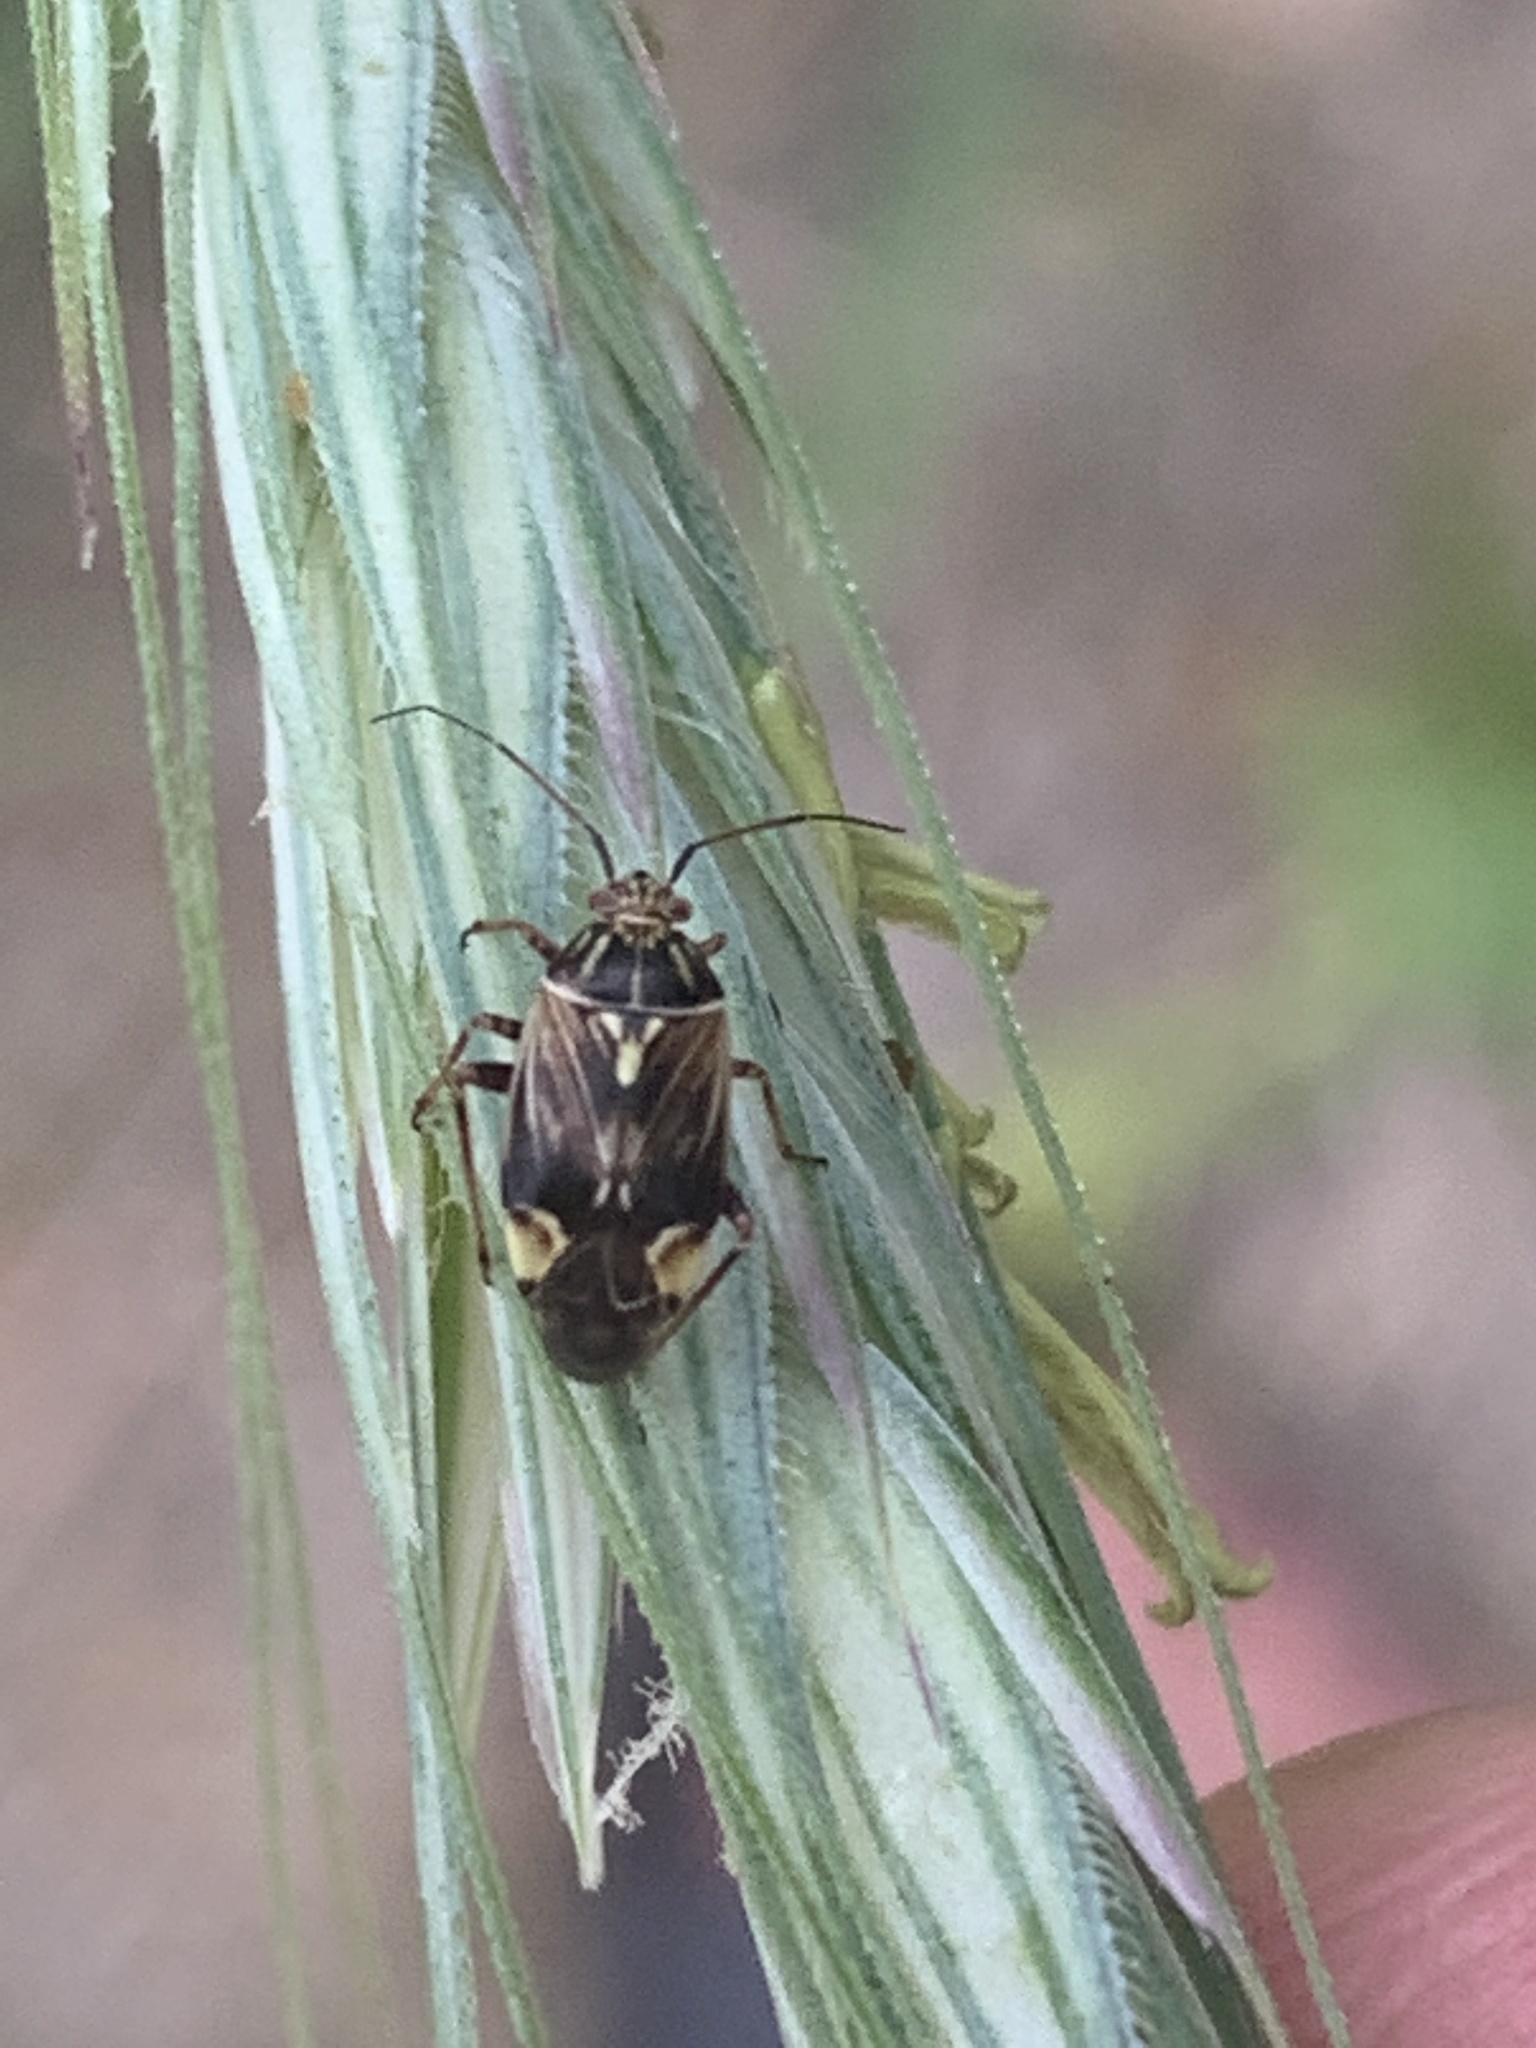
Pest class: lygus_bug